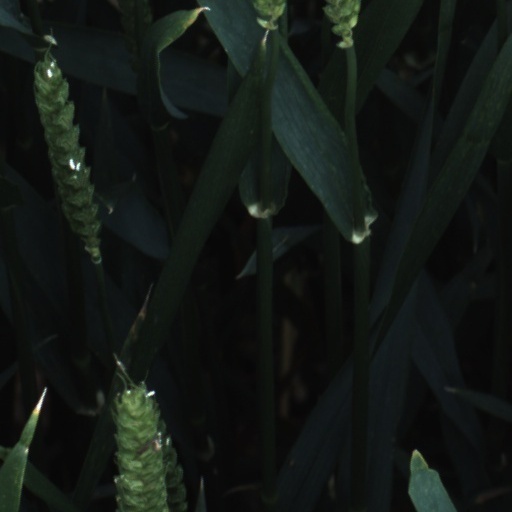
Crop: wheat